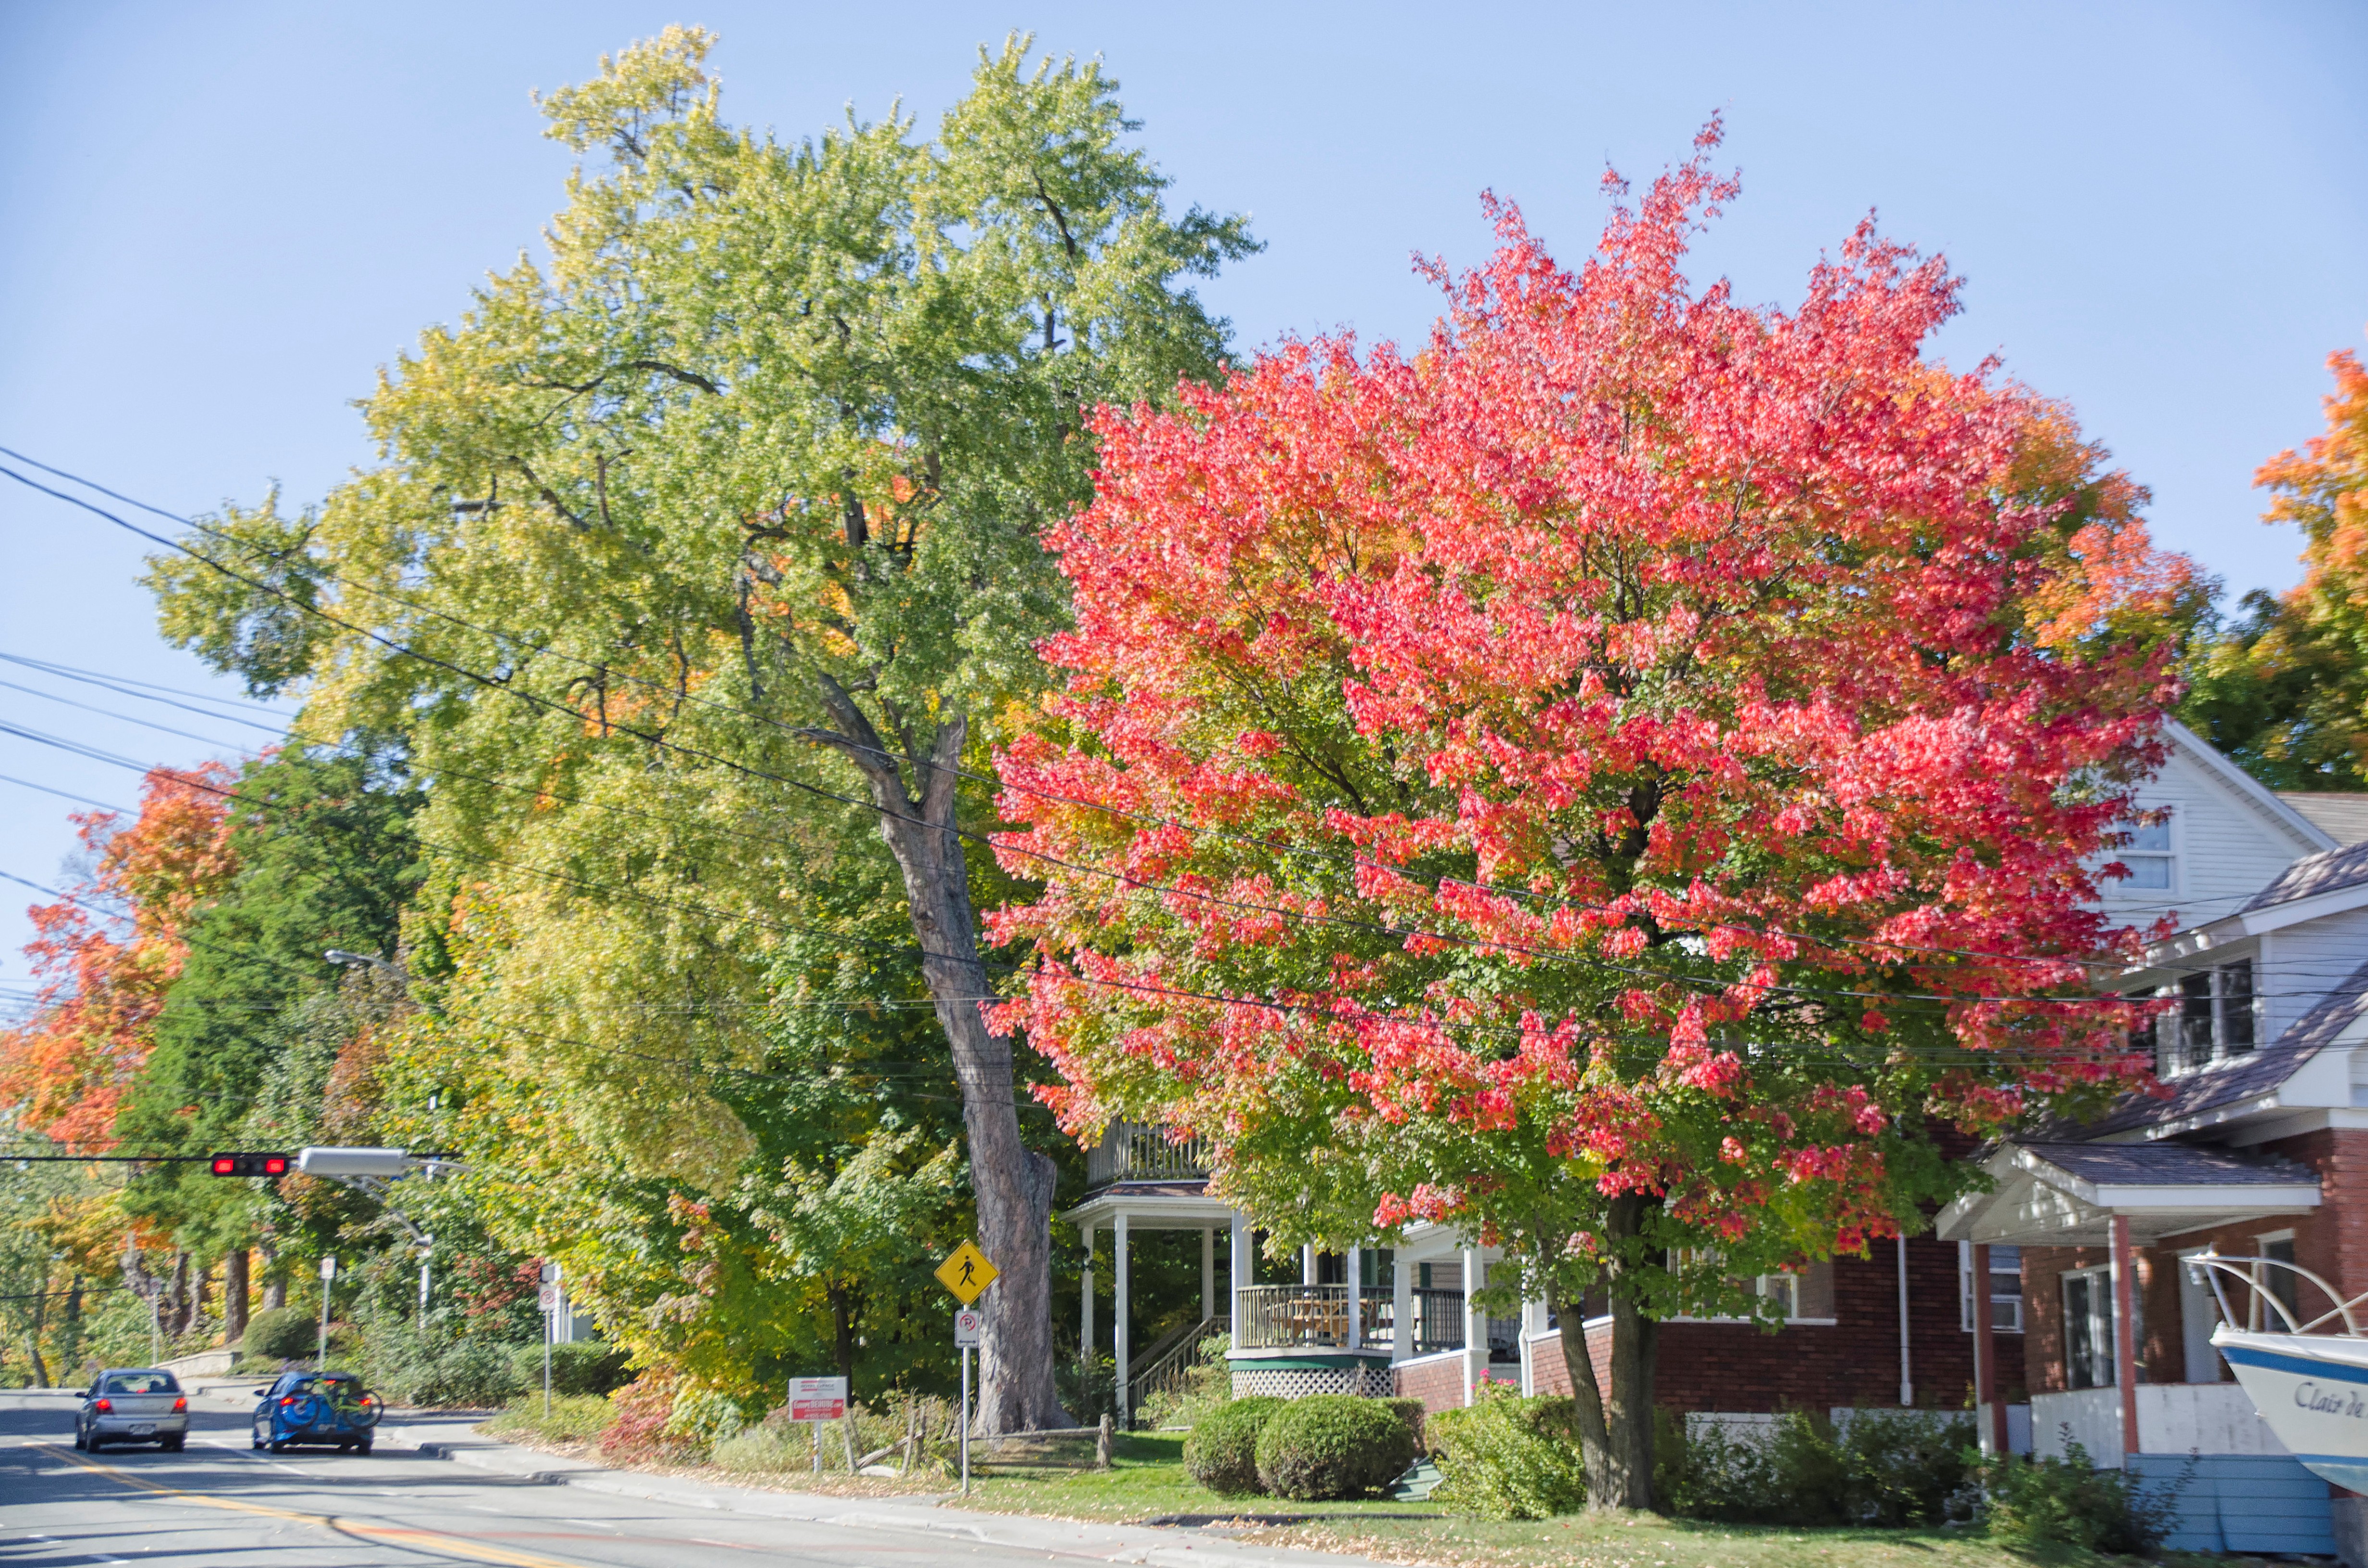
tree, nature, plant, leaf, flower, autumn, season, maple tree, canada, shrub, quebec, sherbrooke, neighbourhood, flowering plant, woody plant, land plant